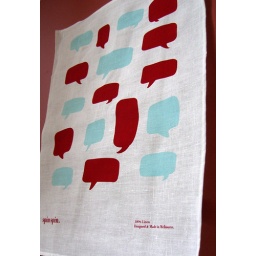
Linen Tea Towel - Quotes in red & 1950s blue